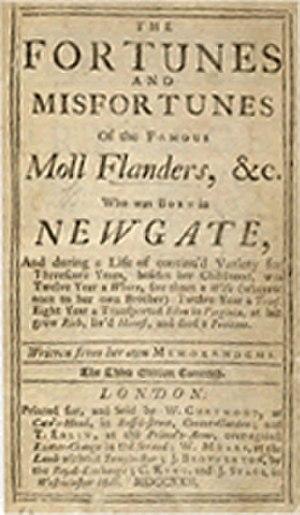
Mémoires de Barry Lyndon est à la fois une autobiographie fictive et un roman picaresque, historique, satirique et d'aventures de l'écrivain britannique William Makepeace Thackeray. Cette œuvre s'inspire en grande partie de la vie d'un personnage réel, l'aventurier irlandais Andrew Robinson Stoney. Elle est publiée en onze épisodes successifs par le Fraser's Magazine de janvier à décembre 1844, puis rééditée à New York en 1852 par D. Appleton & Co. et à Londres par Bradbury & Evans en 1856, cette fois sous le titre The Memoirs of Barry Lyndon, Esq., By Himself, qu'a choisi l'éditeur et que Thackeray n'apprécie pas particulièrement.
Heurs et malheurs de la fameuse Moll Flanders, initialement publié sous le titre Mémoires et aventures de Mˡˡᵉ Moll Flanders, écrits par elle-même est un roman picaresque de l’écrivain britannique Daniel Defoe, paru en 1722.
Adam Bede est le premier roman de l'écrivaine anglaise George Eliot, publié en 1859 alors qu'elle a trente-huit ans. Bien que déjà connue et respectée en tant qu'intellectuelle et auteur, George Eliot, de son vrai nom Mary Ann Evans, préfère rester anonyme. Le roman est immédiatement apprécié pour son réalisme et sa description de la vie rurale. Andrew Sanders rapporte que la reine Victoria elle-même, conquise par sa lecture, passa commande de deux tableaux illustrant certaines scènes.